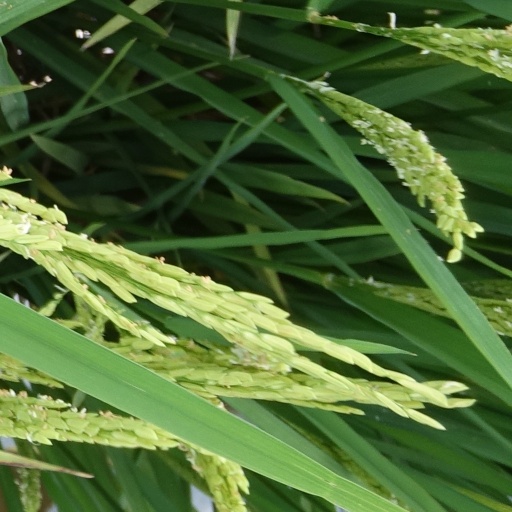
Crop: rice